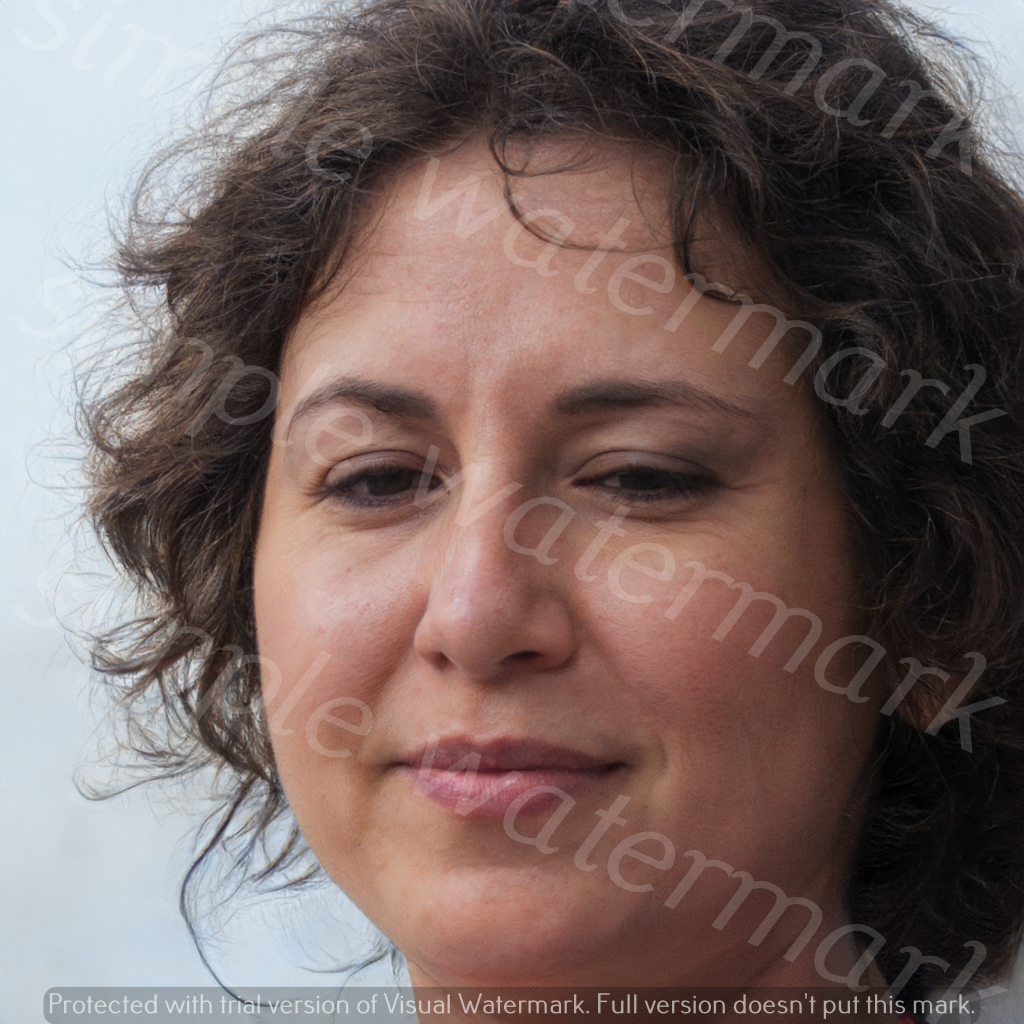
Label: Watermark